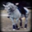
Label: horse